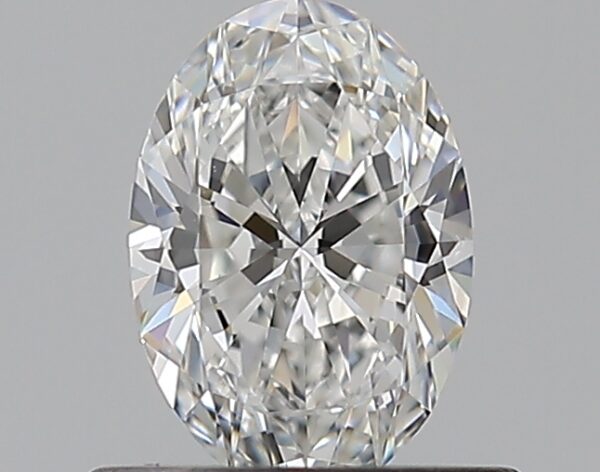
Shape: oval
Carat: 0.5
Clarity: VVS1
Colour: F
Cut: EX
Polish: EX
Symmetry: VG
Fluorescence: N
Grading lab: GIA
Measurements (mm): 6.39 x 4.38 x 2.69